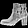
Label: Ankle boot